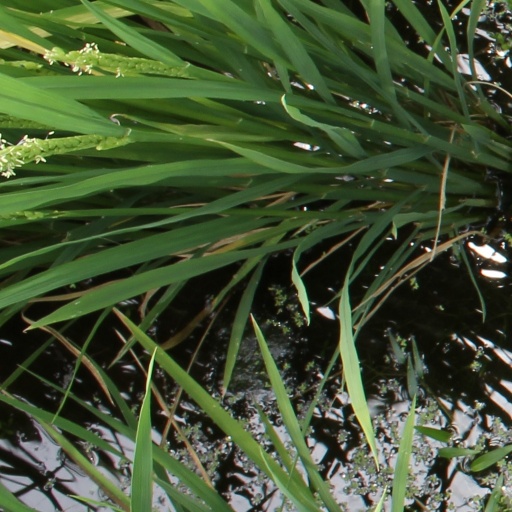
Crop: rice